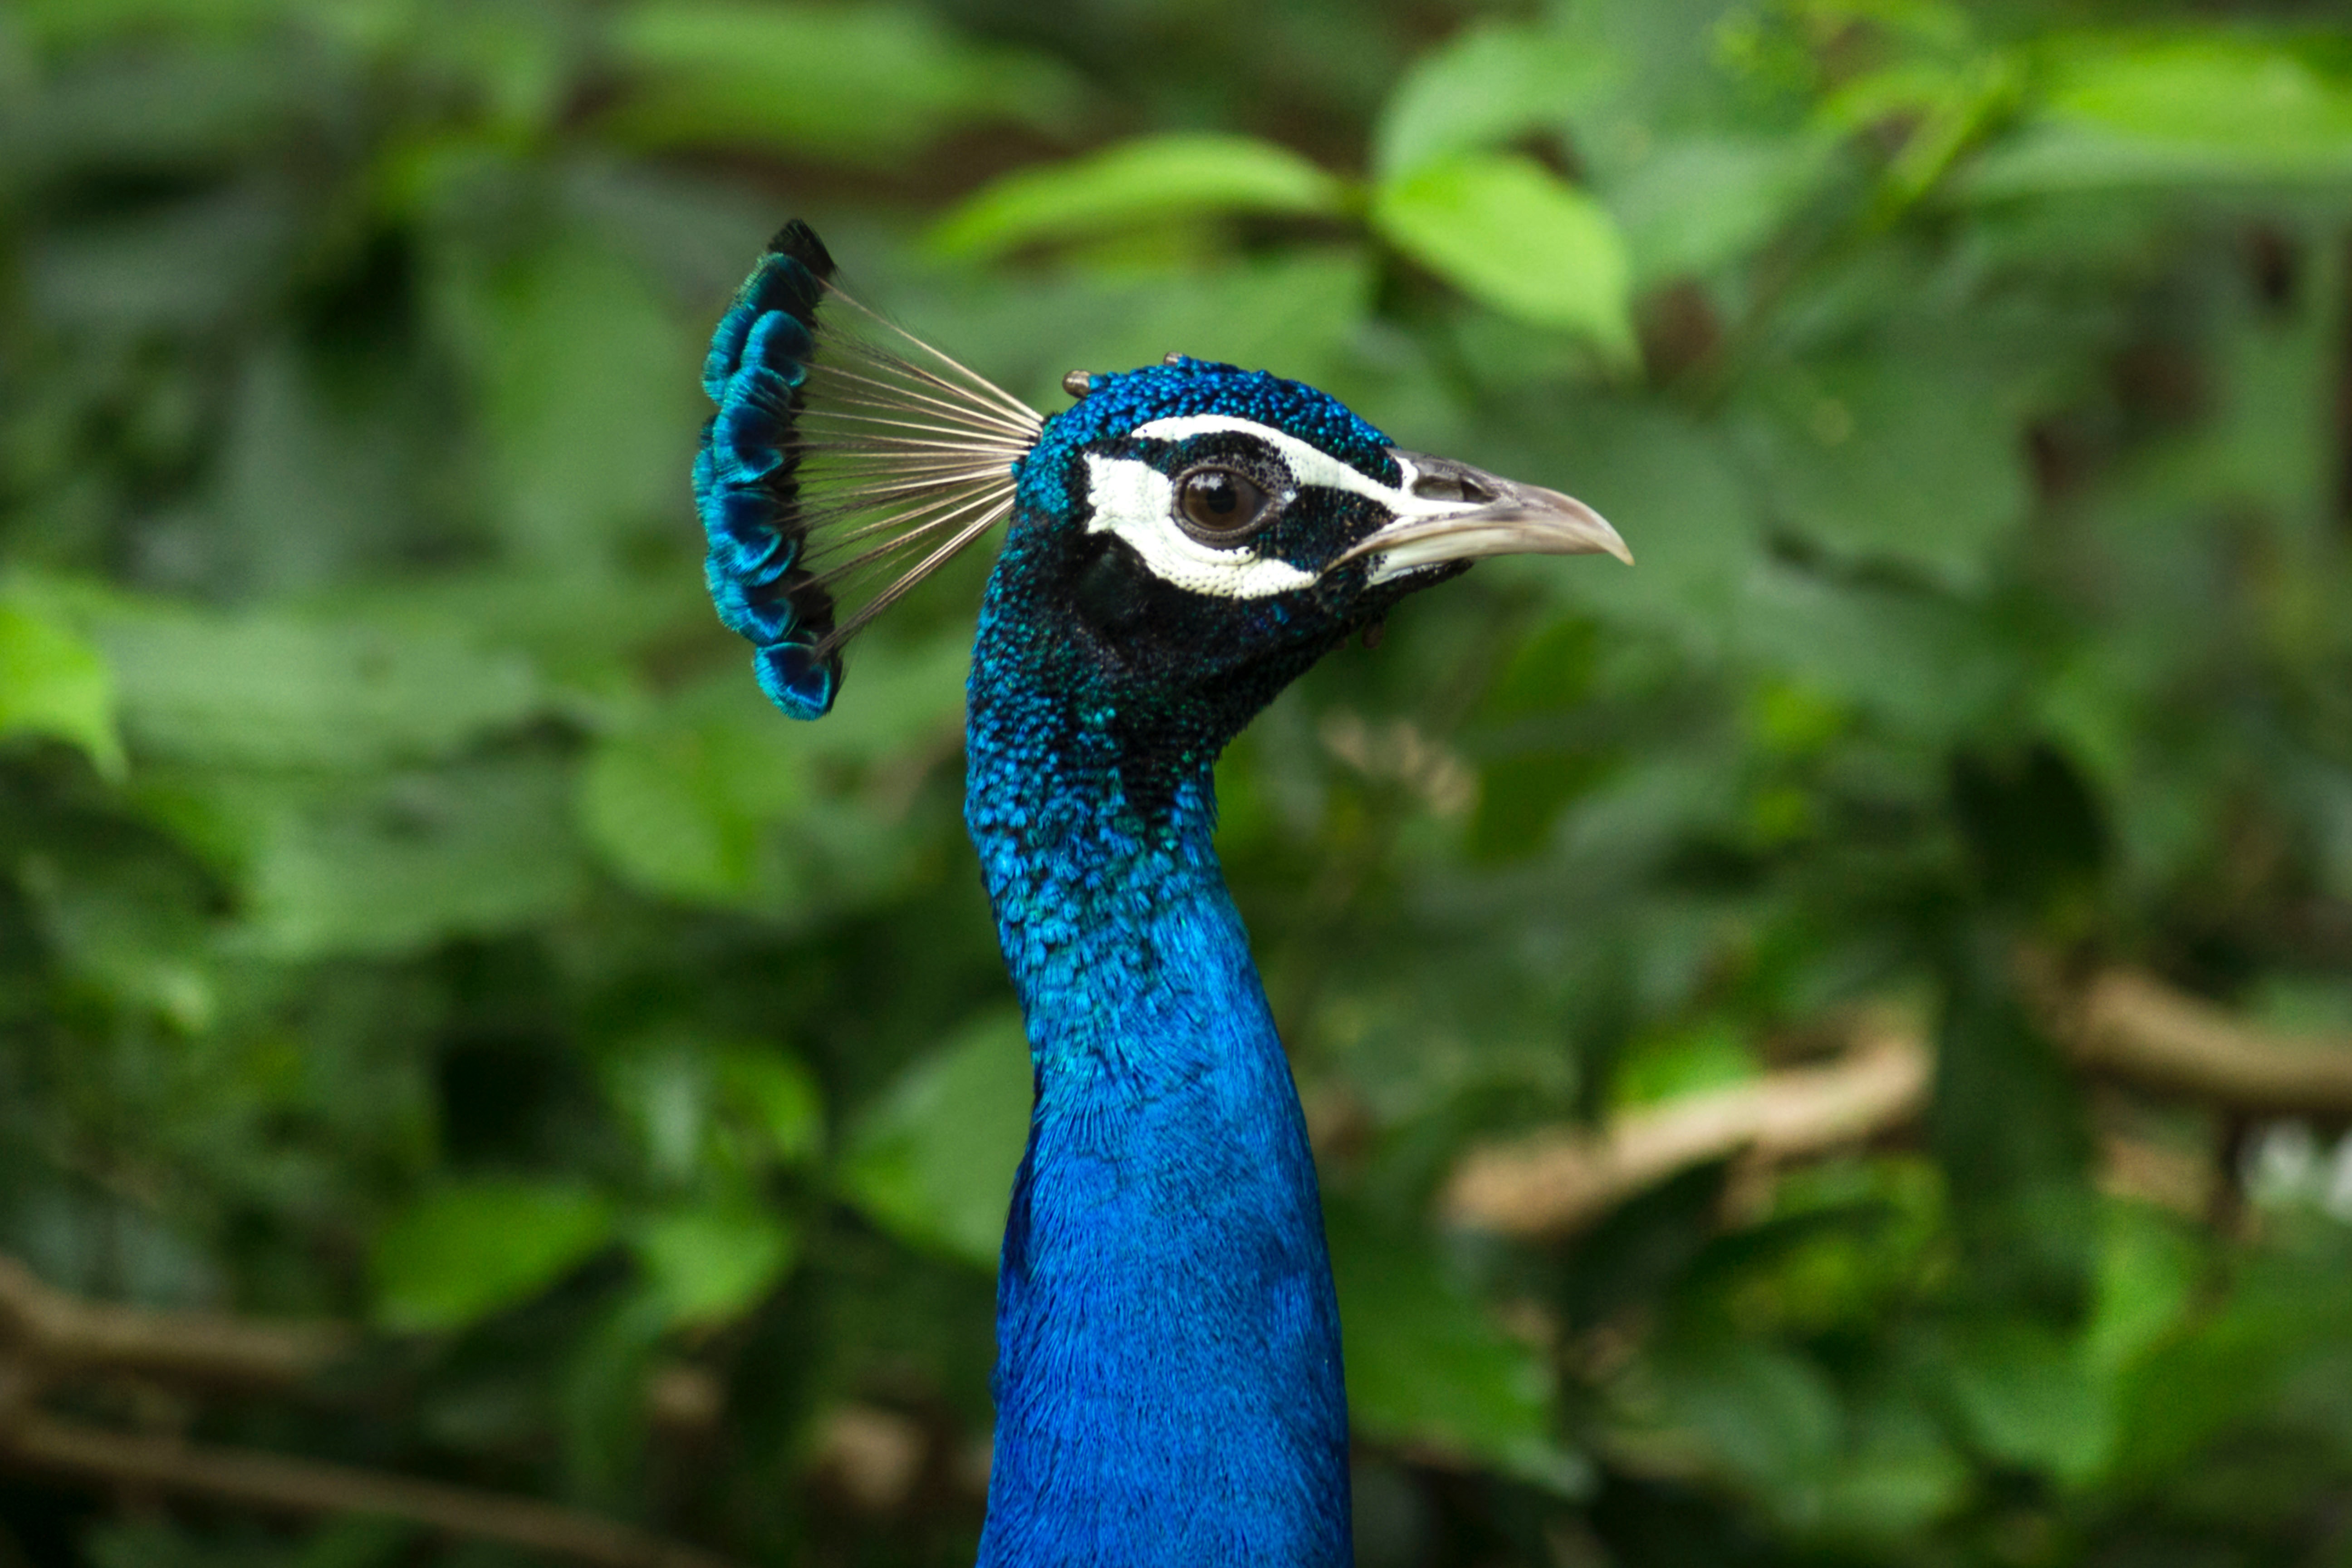
peafowl, bird, beak, blue, phasianidae, galliformes, adaptation, wildlife, electric blue, organism, plant, feather